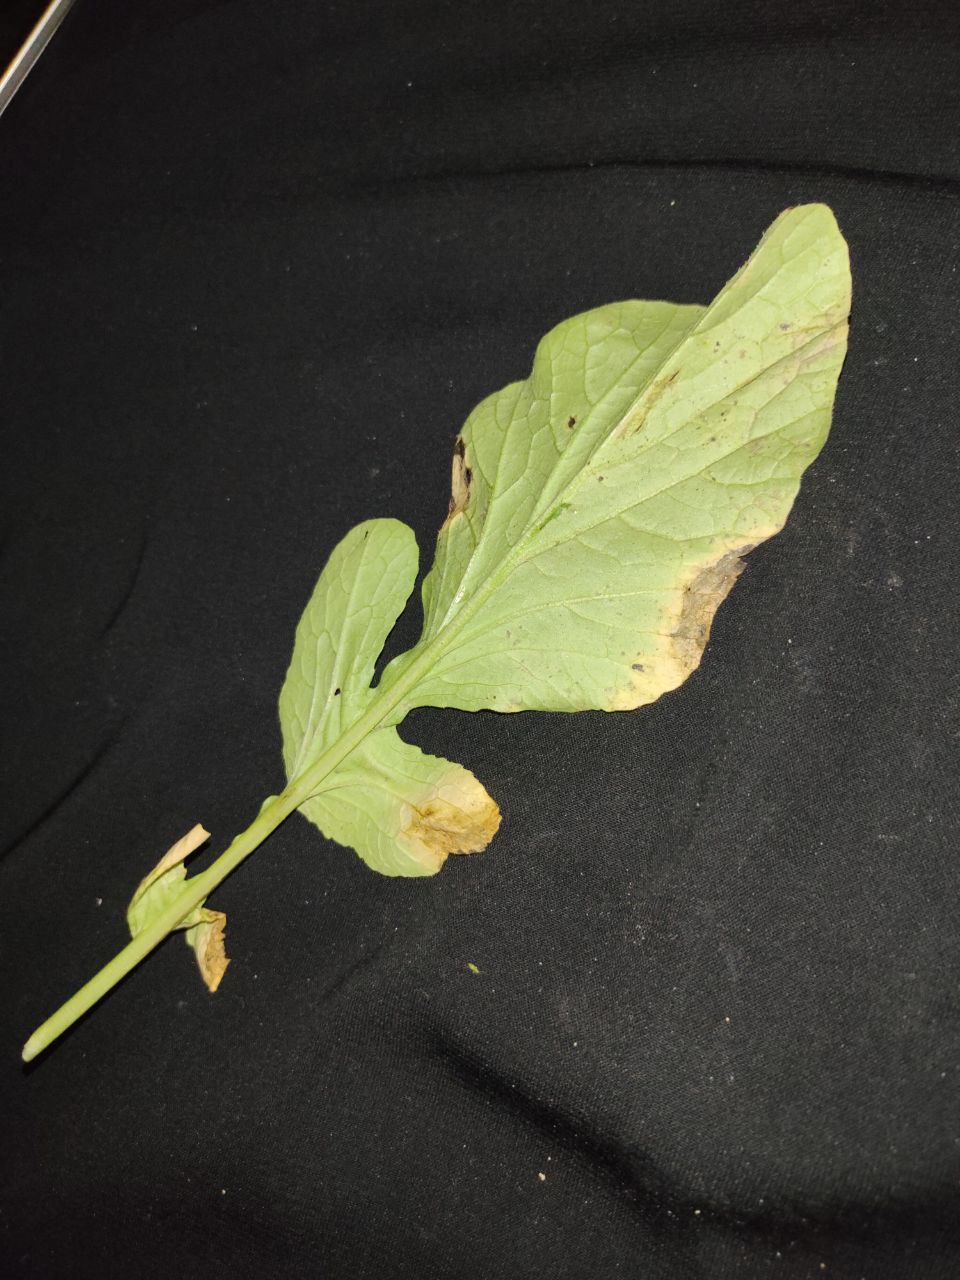
Label: Downey mildew